Flood of 1916

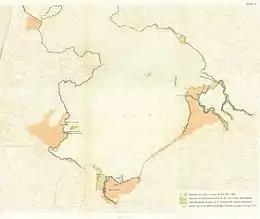
This map shows inundated areas due to the flood of 15 January 1916, reported by the Dutch government in September 1916

The flood of 1916 or Zuiderzeevloed of 1916 is a flood that took place from the night of 13 January to the morning of 14 January 1916 in the Netherlands along the dikes of the Zuiderzee as a result of a storm surge.